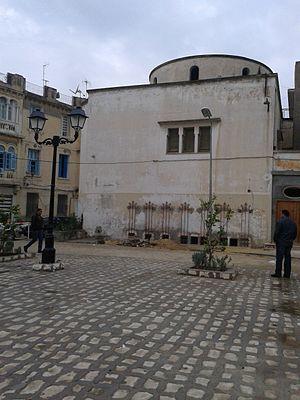
Ancienne synagogue or-torah
La médina de Tunis est une médina tunisienne, cœur historique de Tunis, inscrite depuis 1979 au patrimoine mondial de l'Unesco.
La liste de synagogues de Tunisie est établie par Colette Bismuth-Jarrassé et Dominique Jarrassé et publiée dans leur ouvrage Synagogues de Tunisie : monuments d'une histoire et d'une identité en 2010.
La synagogue Or-Thora est une ancienne synagogue tunisienne située dans l'ancien quartier de la Hara, sur la rue Achour, à Tunis.